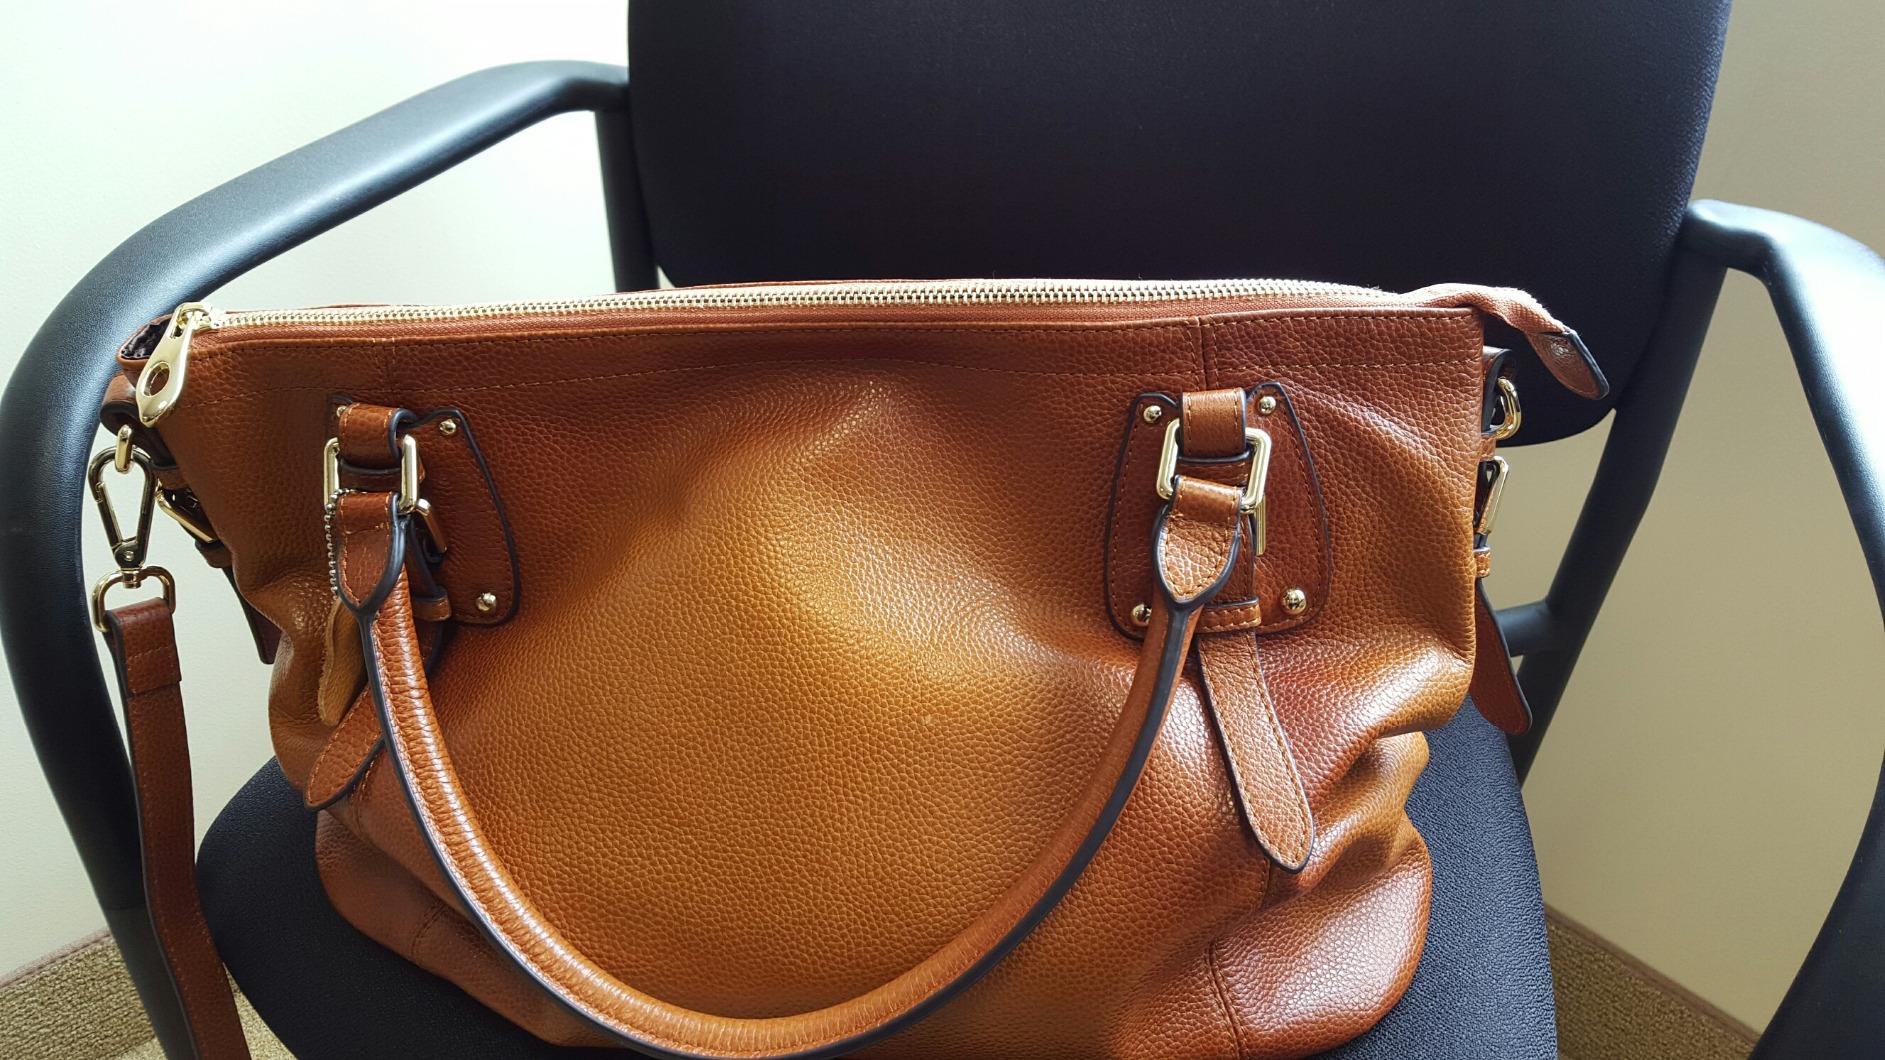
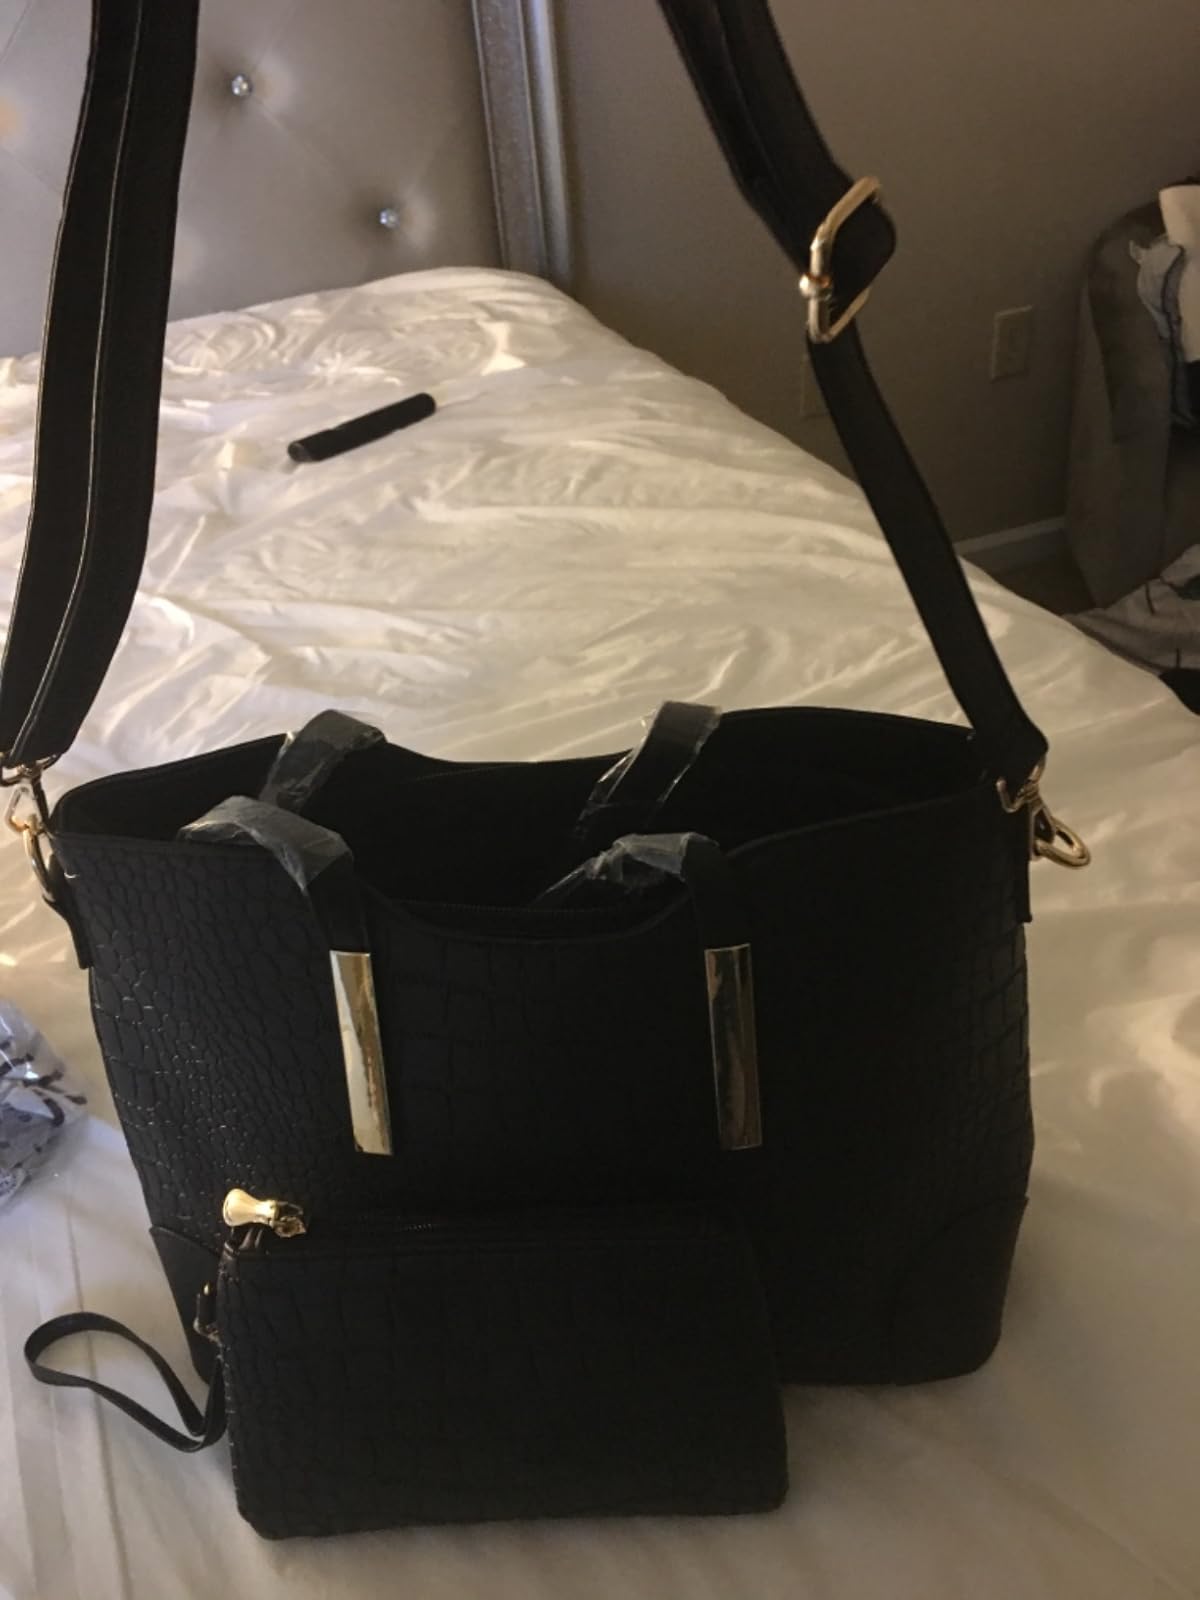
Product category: accessories_handbag
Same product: no